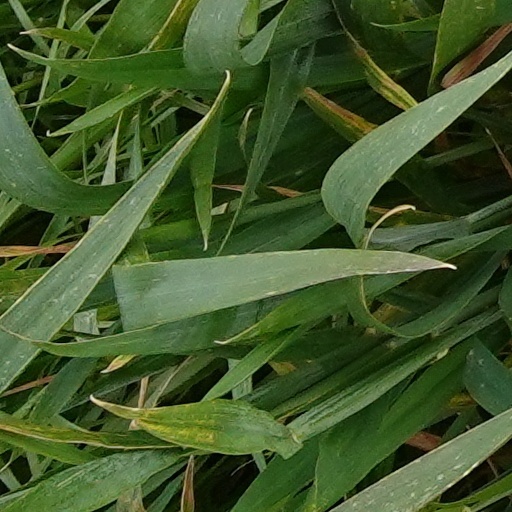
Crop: wheat